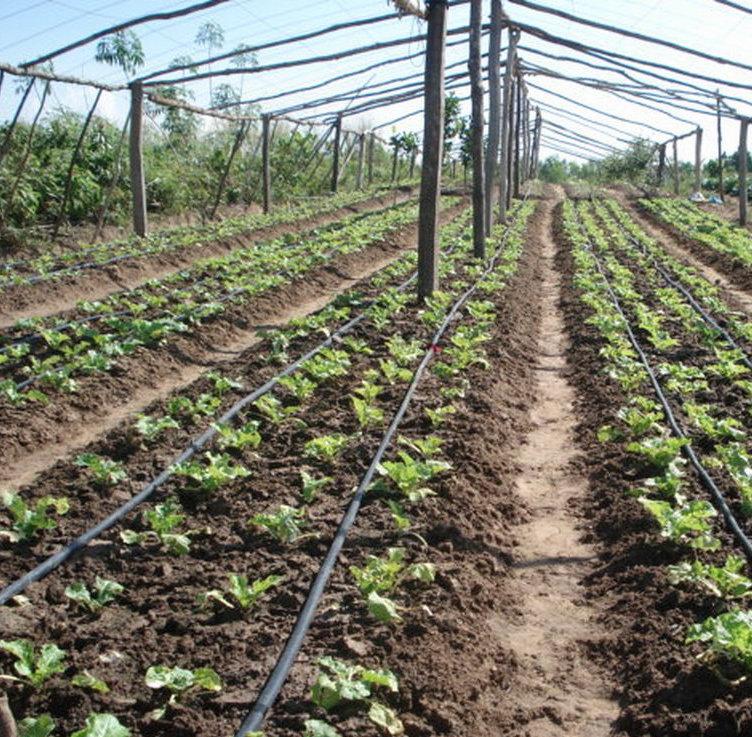
Matuta yaliyo na mimea iliyopandwa kwenye mistari. Juu ya matuta hayo kuna mipira ya kupitishia maji kwa ajili ya kumwagilia mimea hiyo iliyomo ndani ya banda lililotengenezwa kwa miti.